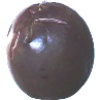
Label: Passion Fruit 1